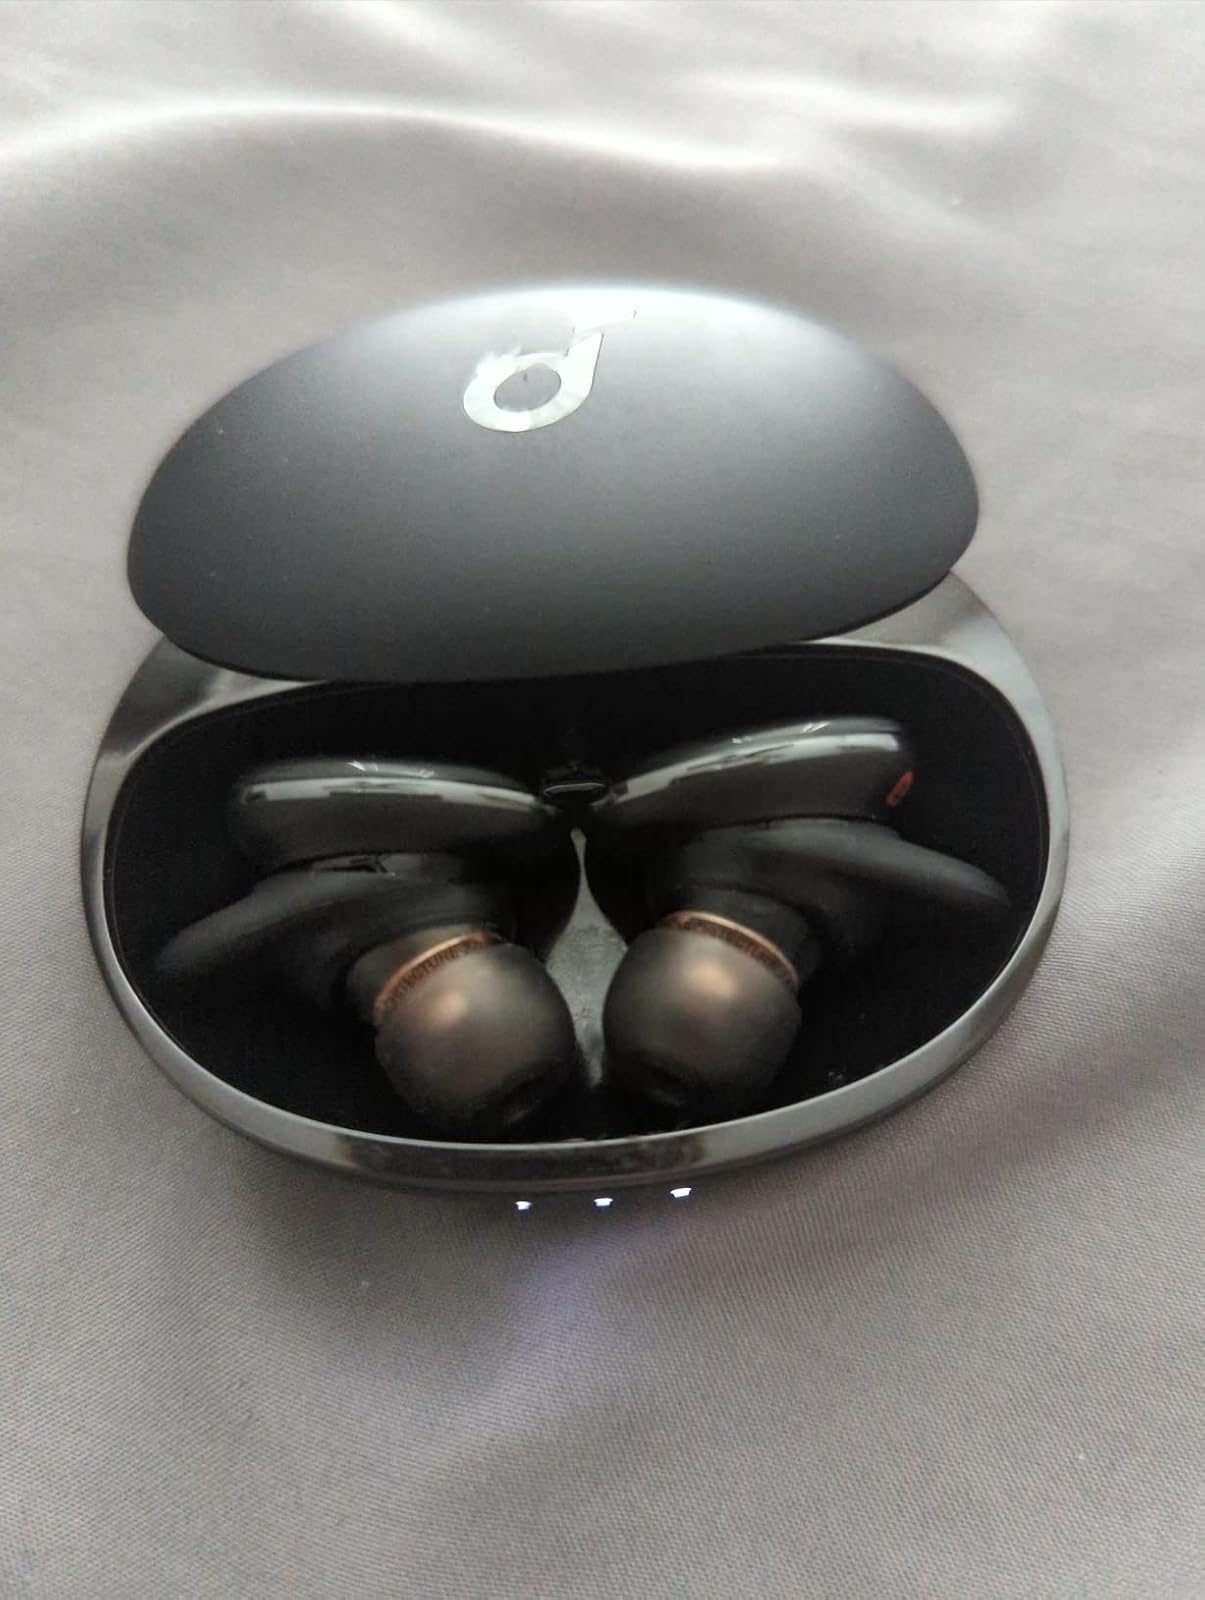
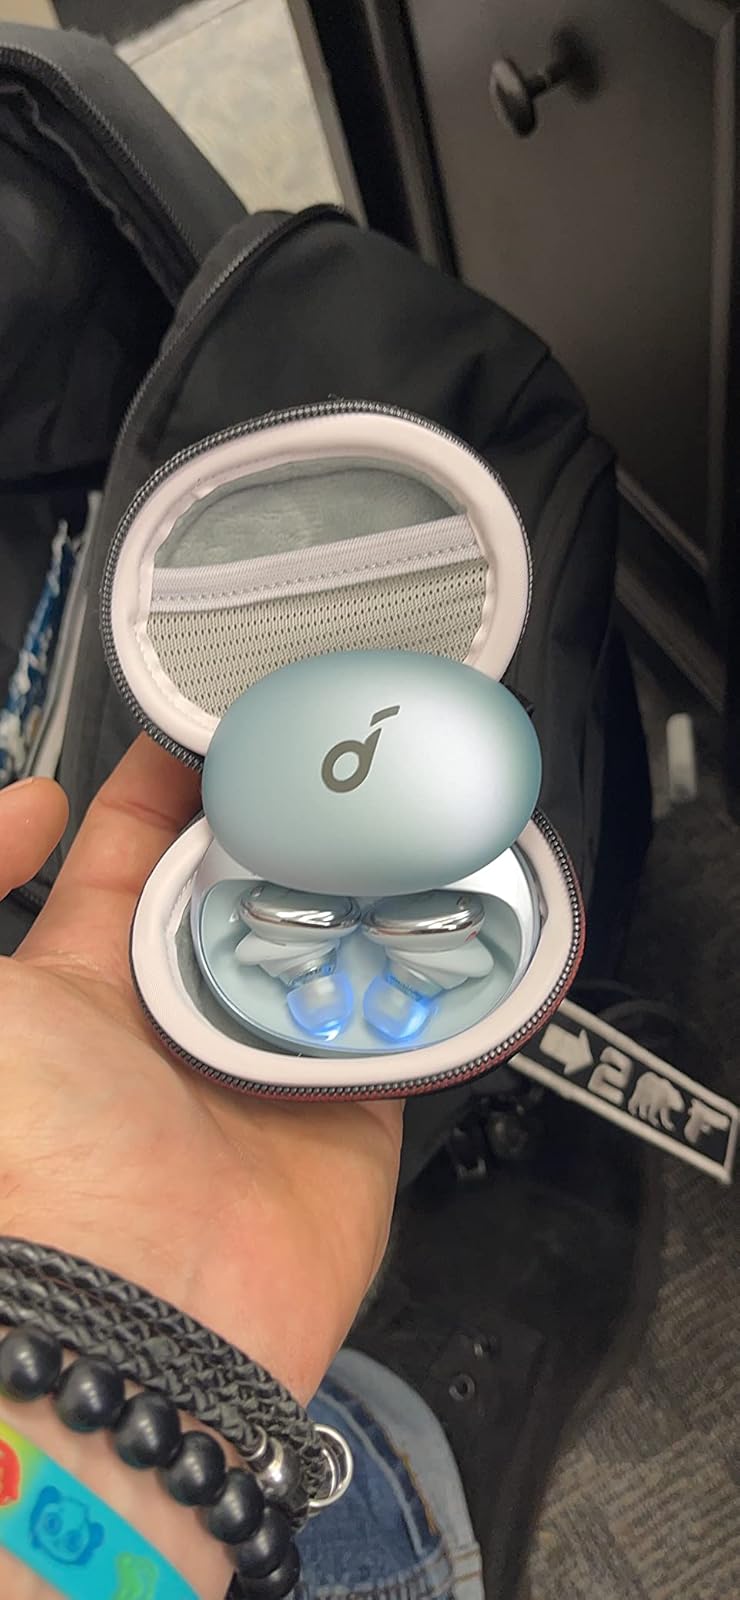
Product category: earbuds
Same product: no